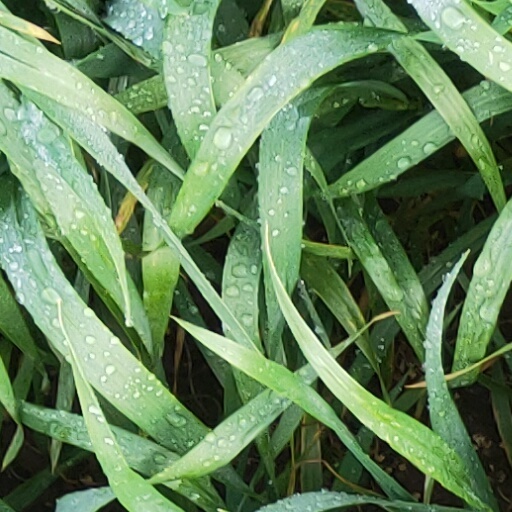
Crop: wheat